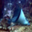
Label: ray